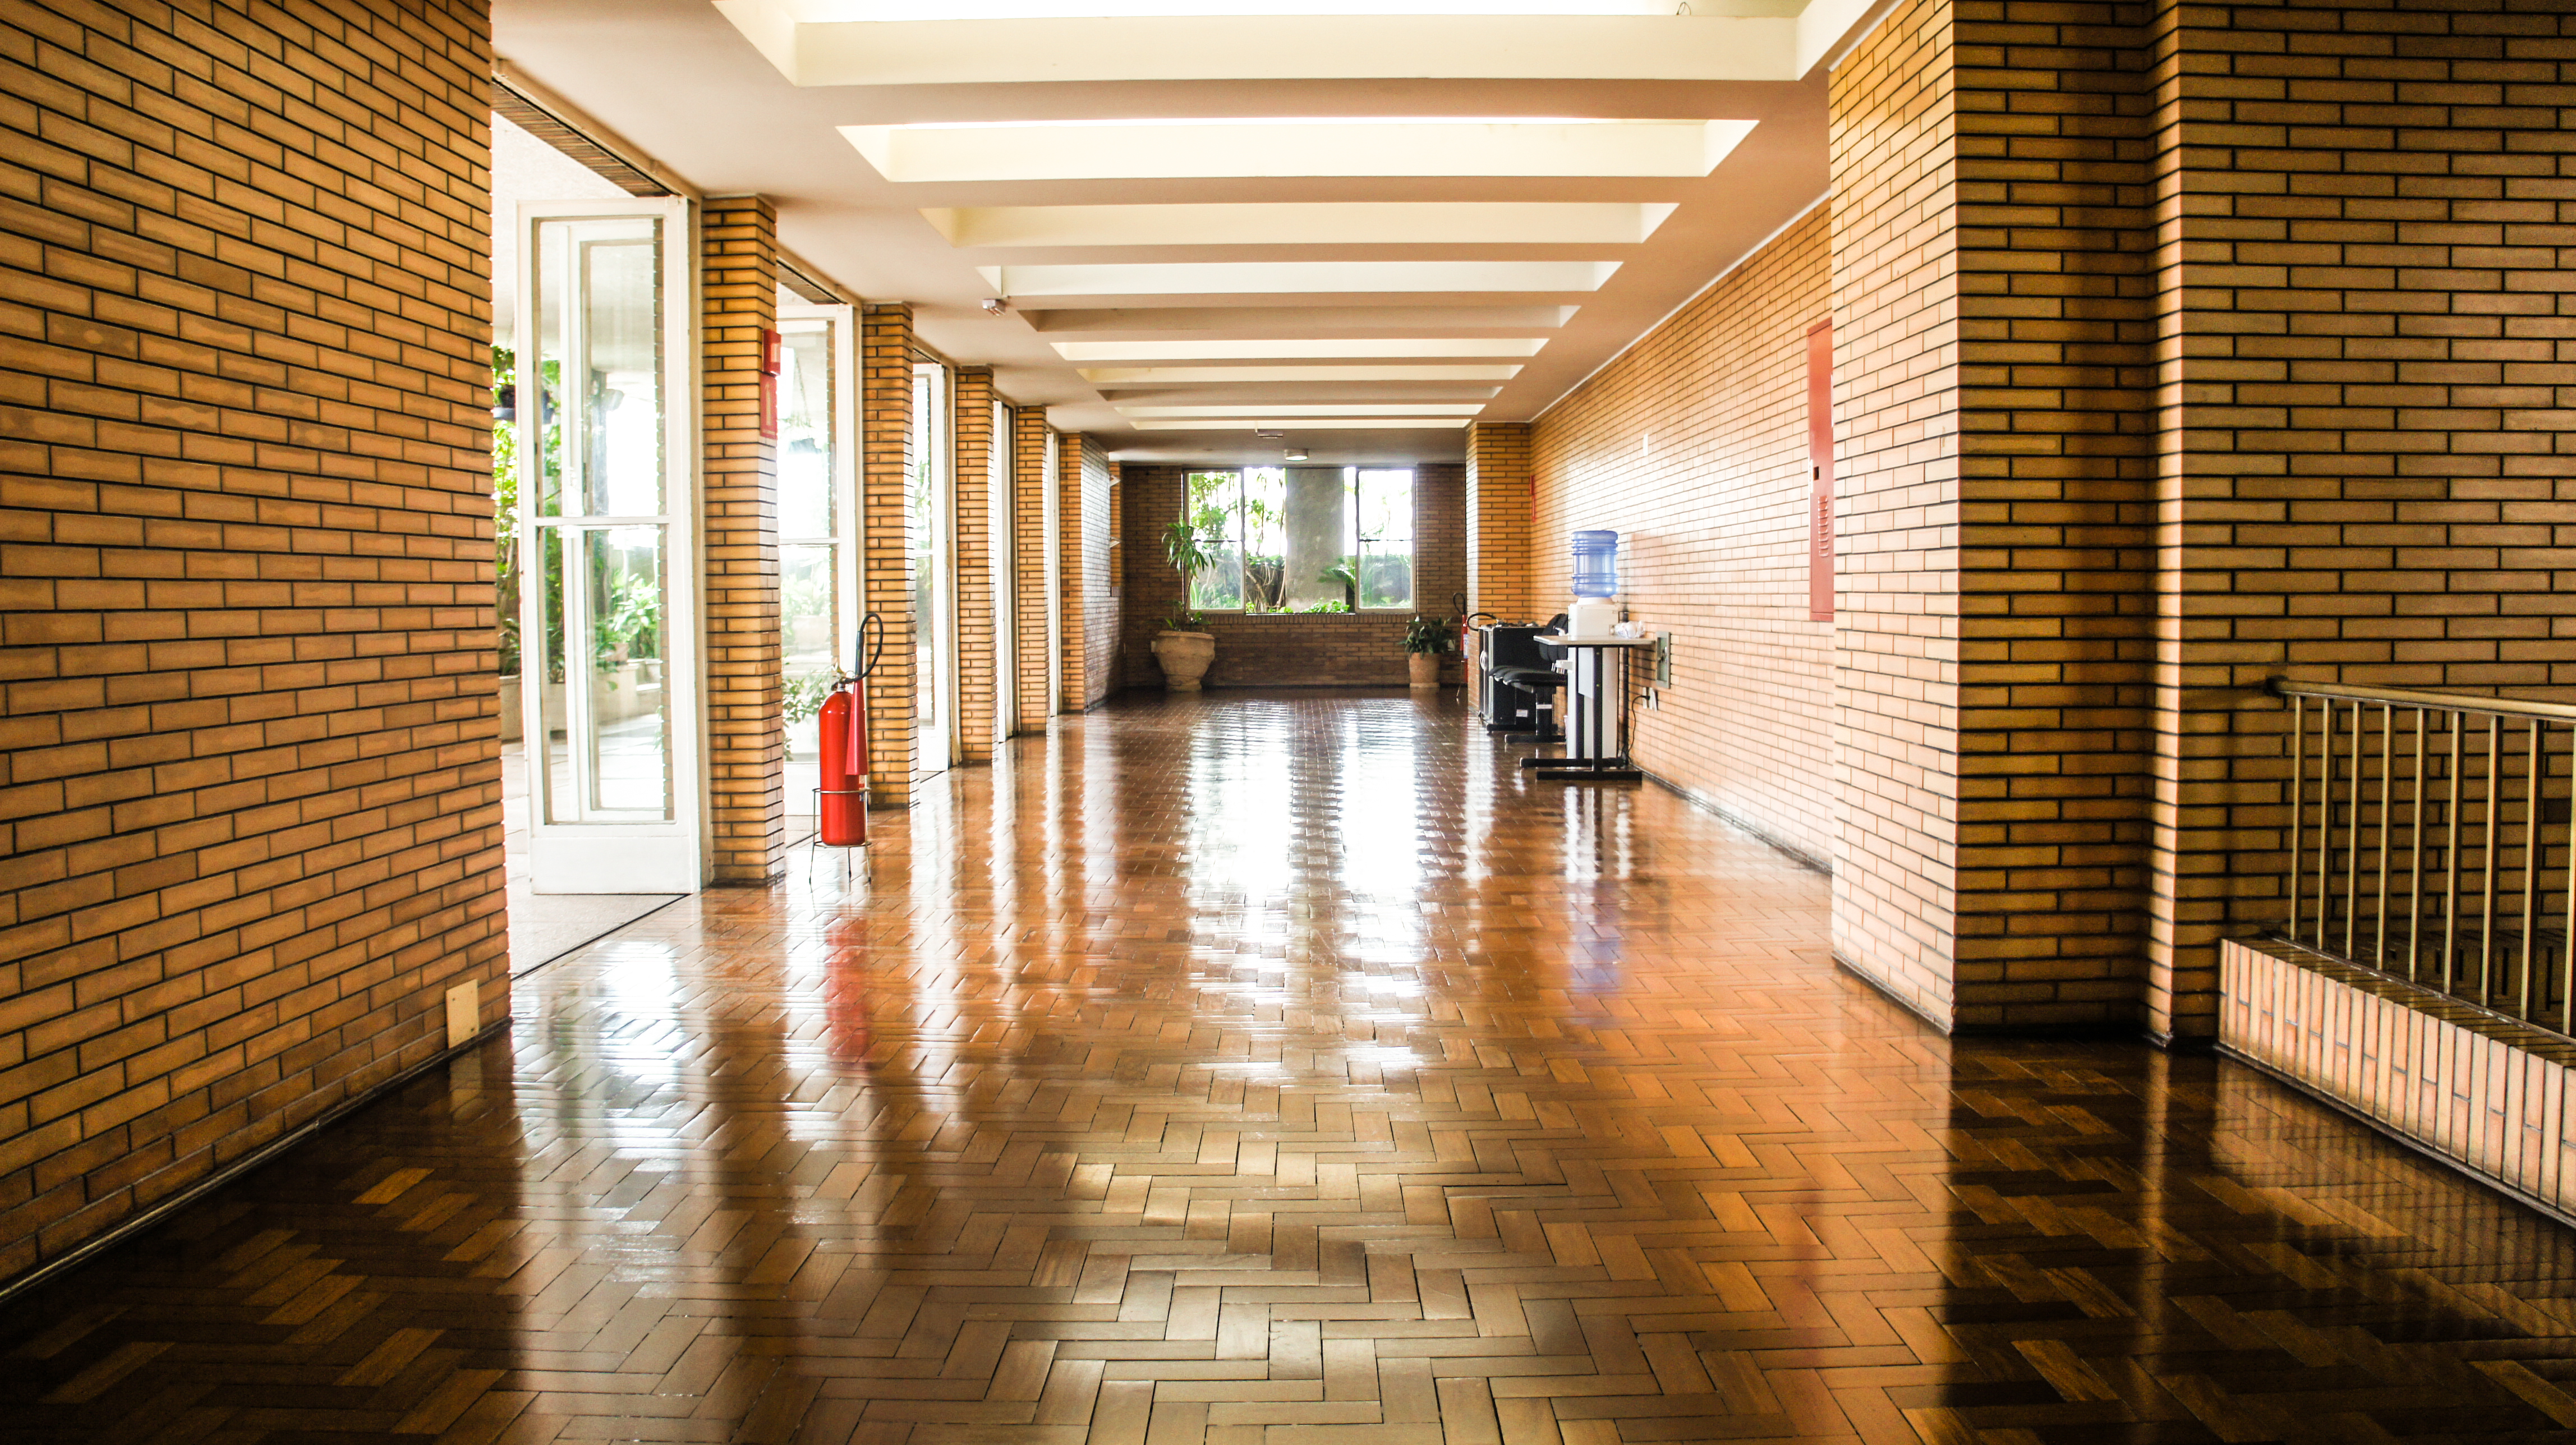
architecture, wood, floor, window, building, home, ceiling, hall, property, empty, professional, door, plants, brick wall, interior design, indoors, hallway, estate, lobby, contemporary, shiny, real estate, flooring, fire extinguisher, wood flooring, wooden flooring, window covering